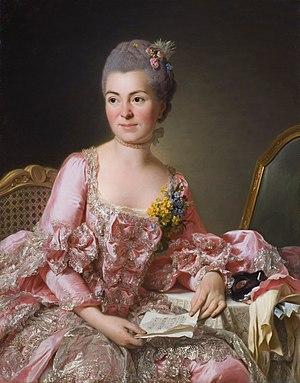
Alexander Roslin ou Alexandre Roslin, né le 15 juillet 1718 à Malmö et mort le 5 juillet 1793 à Paris, est un peintre suédois, portraitiste de l’aristocratie européenne du milieu du XVIIIᵉ siècle. Dès les années 1750-1793, il peignit principalement à Paris.
Marie-Suzanne Giroust-Roslin, née le 9 mars 1734 à Paris, où elle est morte le 31 août 1772, est une peintre, miniaturiste et pastelliste française.